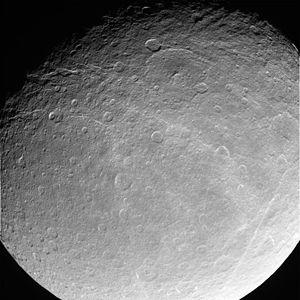
Rhéa est un satellite naturel de Saturne, le deuxième plus grand satellite de la planète par la taille après Titan. Il fut découvert en 1672 par l'Italien, naturalisé français, Jean-Dominique Cassini.